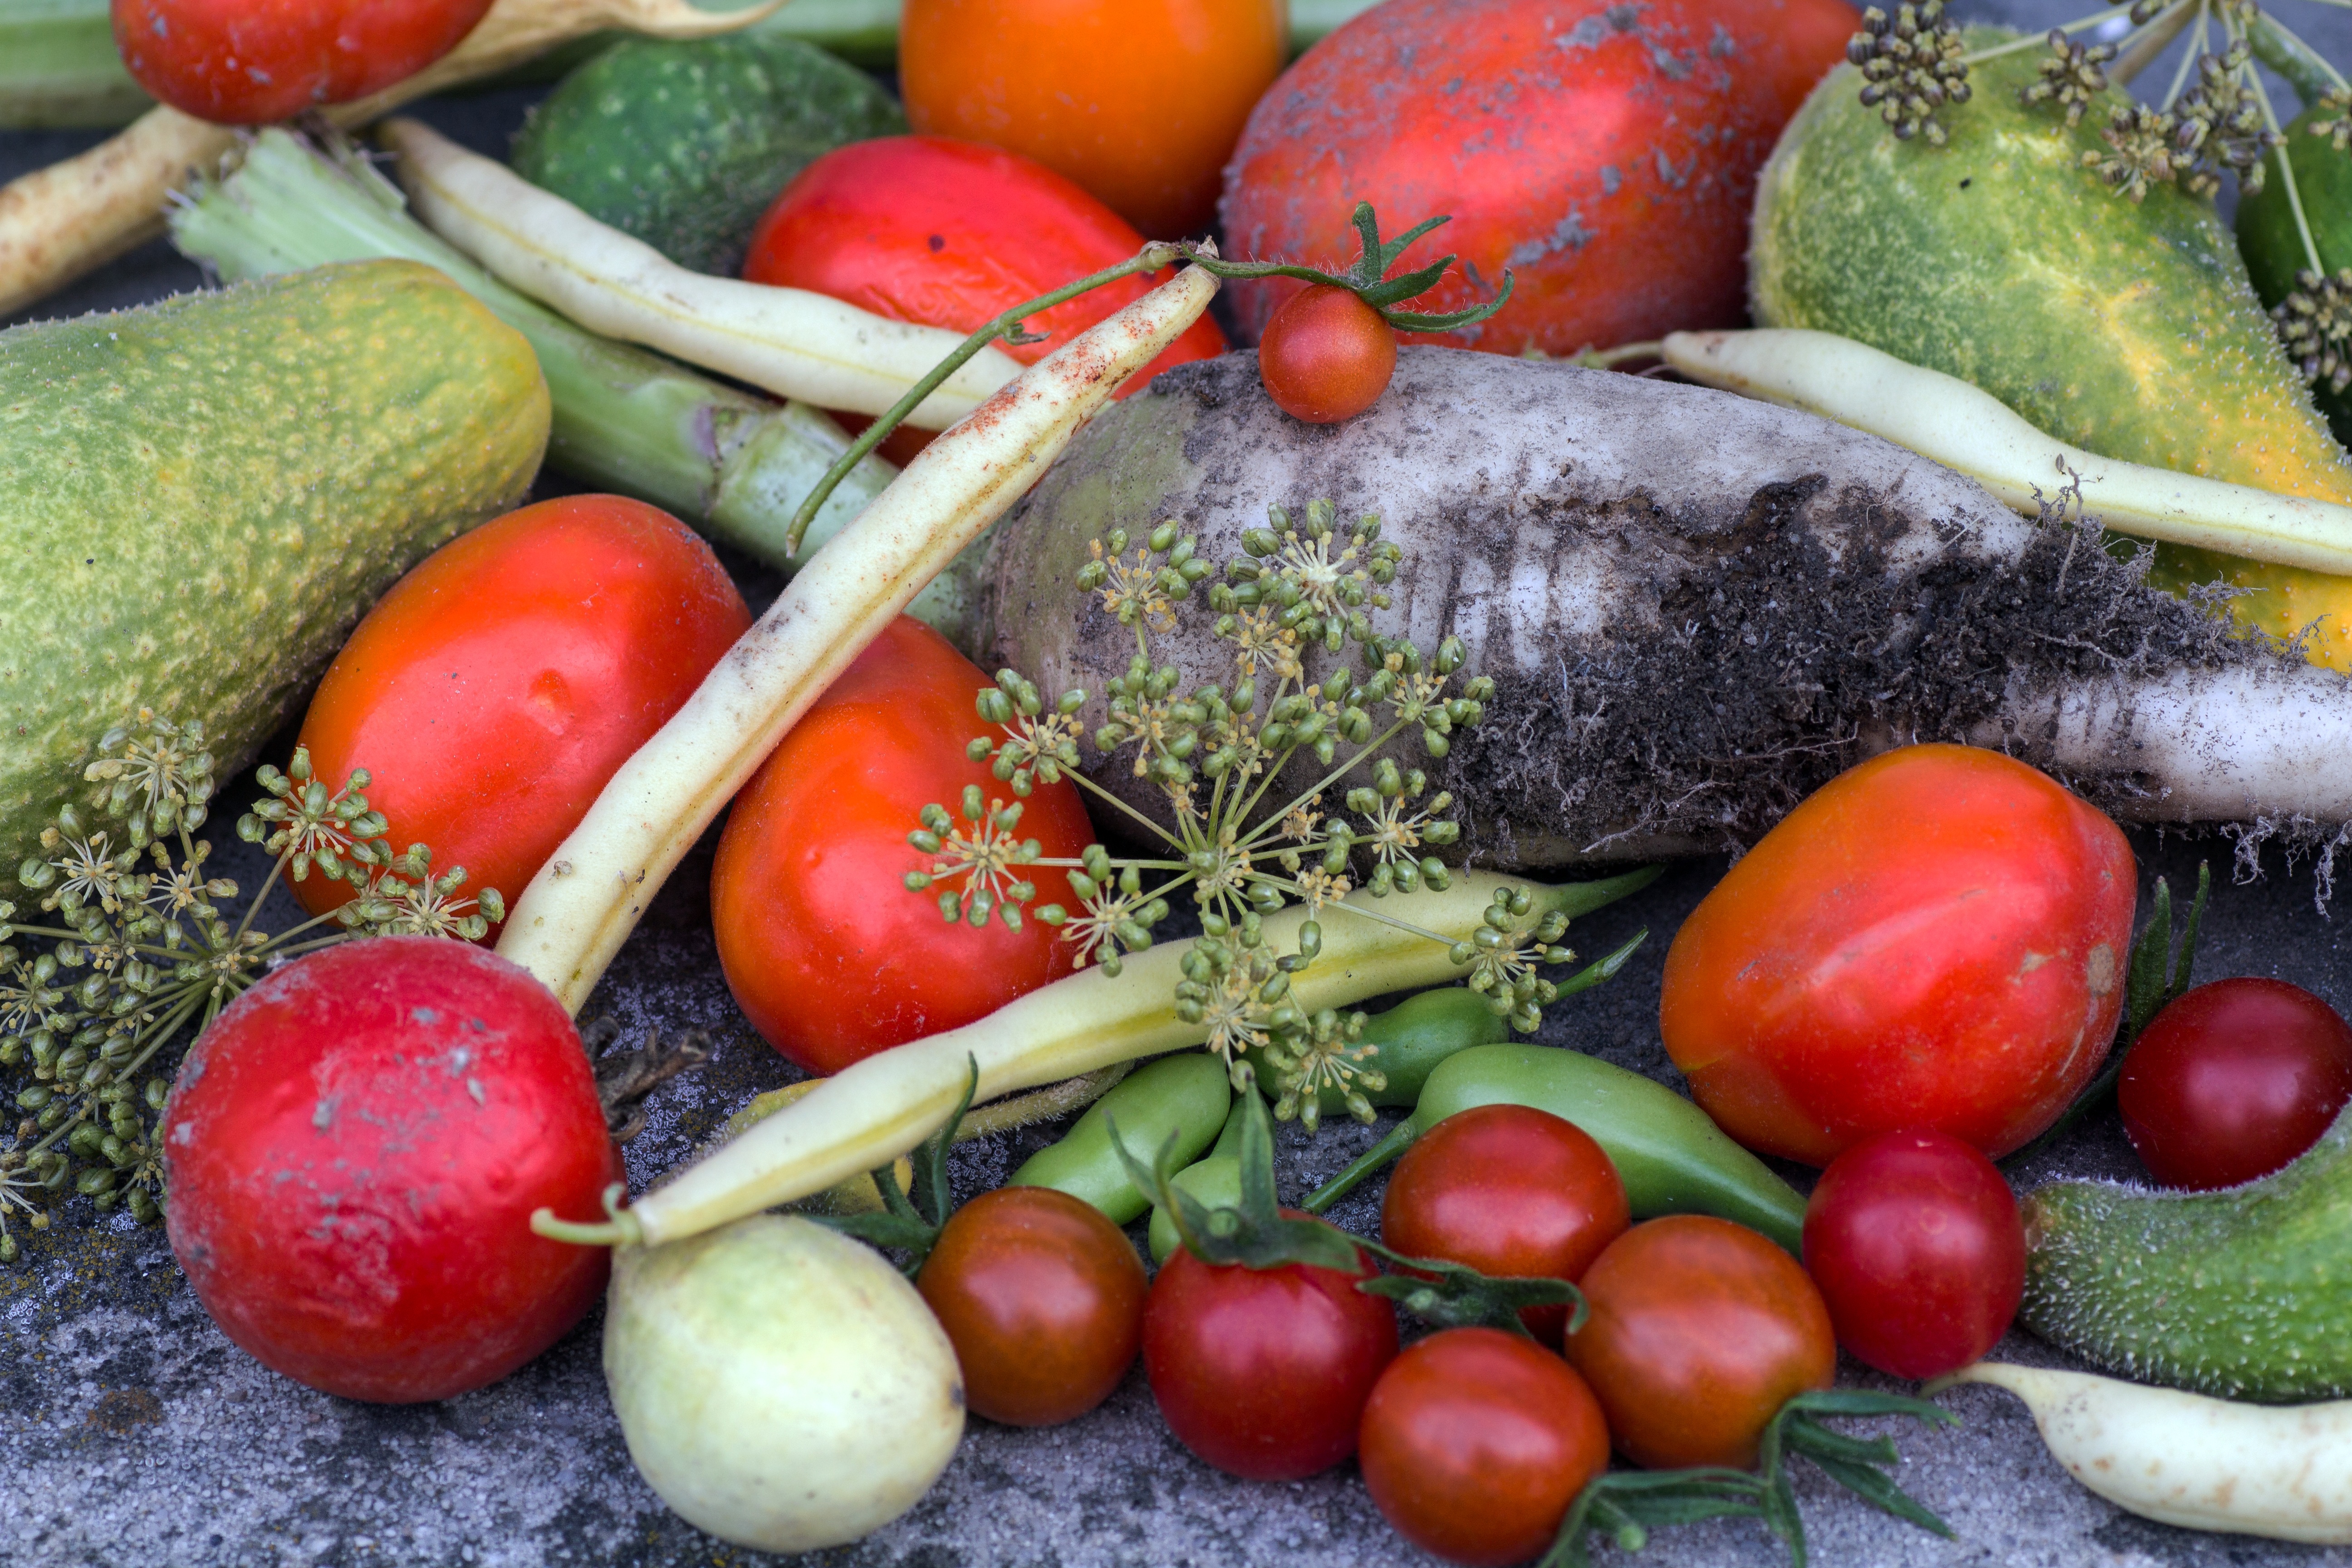
dish, food, produce, vegetable, vegetables, tomatoes, cucumbers, garden bean